Griffin's Bakery

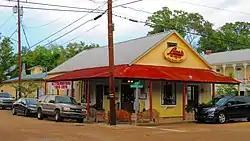

The Griffin's Bakery, in Mandeville in St. Tammany Parish, Louisiana, was built around 1900. It is a galleried corner commercial building located two blocks from Lake Pontchartrain in "Old Mandeville", a late nineteenth/early twentieth century neighborhood. It was built c.1900 and "evolved into its present appearance by the mid-1930s."